Loch Sween

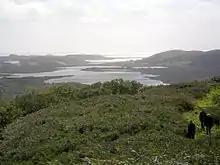
Looking south over Linne Mhuirich from Taynish, across to the Ulva islands, Druim Mòr and the Island of Danna. The main body of Loch Sween is to the left.

There are a variety of islands on the northern shore. Close to Danna are the islets of Eilean à Chapuill, Eilean nan Uan and Liath Eilean. The low-lying Ulva Islands and Taynish Island are farther east. Cala and Eilean Loain are on the southern shore further east with tidal Eilean Mhartan and tiny Sgeir Dubh beyond them in the Araich Glaise inlet. The Fairy Islands, including Eilean a' Bhrein are in yet another inlet to the north and Eilean na Circe, which contains the ruins of a "fortified dwelling" is in the confines of Caol Scotnish.